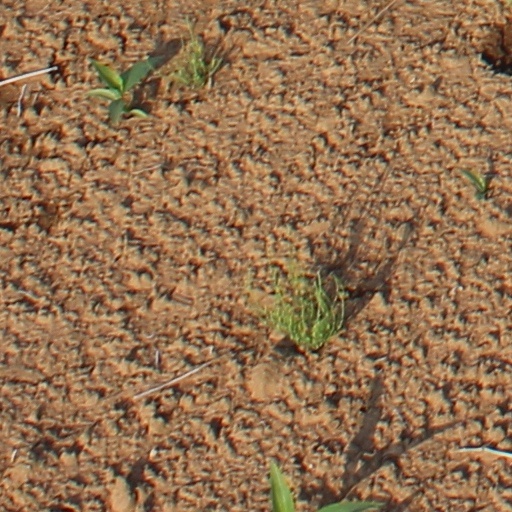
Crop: wheat